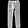
Label: Trouser